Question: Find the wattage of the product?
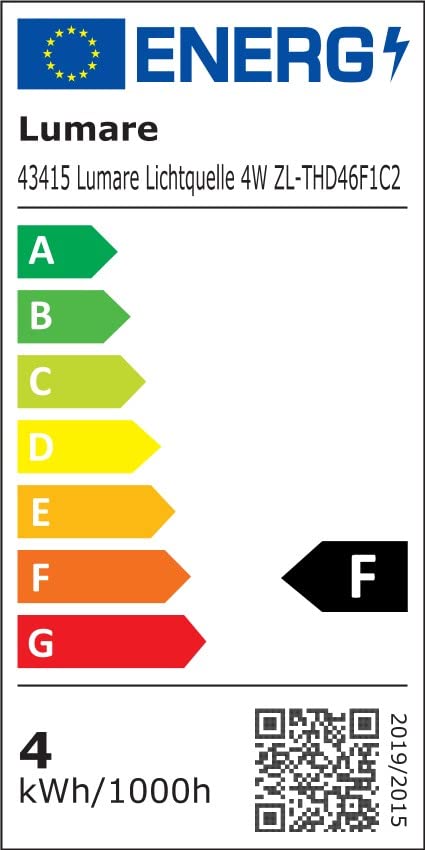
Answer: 4.0 watt